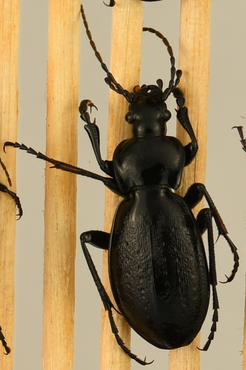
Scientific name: Carabus taedatus
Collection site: Niwot Ridge Mountain Research Station Site (NIWO), plot NIWO_008